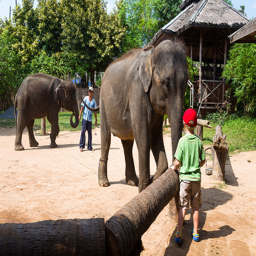
A small child encounters an elephant at an elephant park.
A boy next to a fence with two elephants.
A little boy watching two elephants in an enclosure.
a child standing near a large elephant
A young child walking up to an elephant at a zoo.